Kaitlyn Regehr

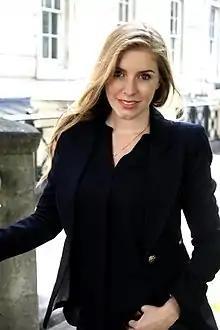
Regehr at University College London, 2017

Kaitlyn Regehr is Programme Director of Digital Humanities at University College London. Her research focuses on the impacts of social media, particularly on young people. Regehr regularly serves as a topic specialist on documentaries for the BBC, Discovery Network, Channel 4 and "The Guardian".